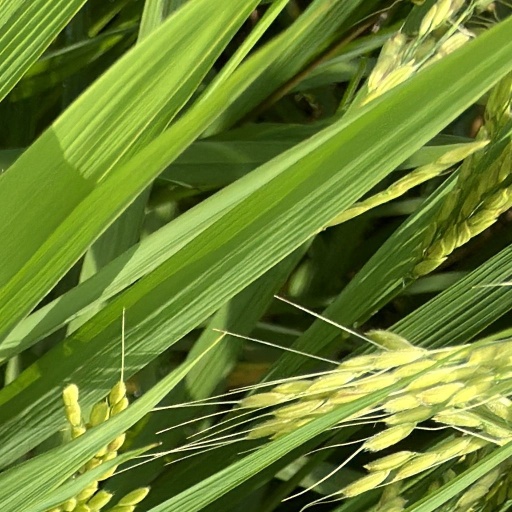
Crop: rice